Bromley and Sheppard's Colleges

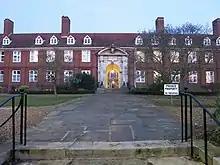
Bromley College

Bromley College was founded in 1666 by the Will of John Warner, Bishop of Rochester, to provide housing for , which was supported by his estate at Swaton. Warner's wish was for it to be built near to Rochester but, as no suitable site could be found there, Parliament passed in 1670 the Bishop of Rochester's Charities Act 1670 (22 Cha. 2. c. "2") to enable the college to be built anywhere within the diocese. Numerous others have since contributed further funds for expansion, maintenance and other expenses.